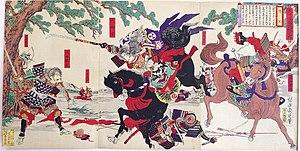
Toyohara Chikanobu, né le 26 septembre 1838 - mort le 29 septembre 1912, est l'un des derniers maîtres incontestables de l'estampe japonaise de la deuxième moitié du XIXᵉ siècle. Son œuvre est essentielle dans la transition entre l'ukiyo-e traditionnel et le nouveau style shin-Hanga.
La bataille d'Awazu fait directement suite à la seconde bataille d'Uji, deux jours plus tôt.